Andy Smith (speedway rider)

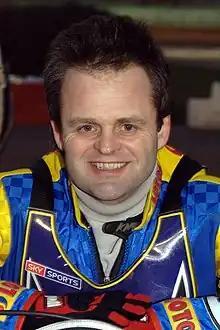
Andy Smith in 2007

Andrew Smith (born 25 May 1966) is a retired motorcycle speedway rider from England. He earned 29 international caps for the England national speedway team.